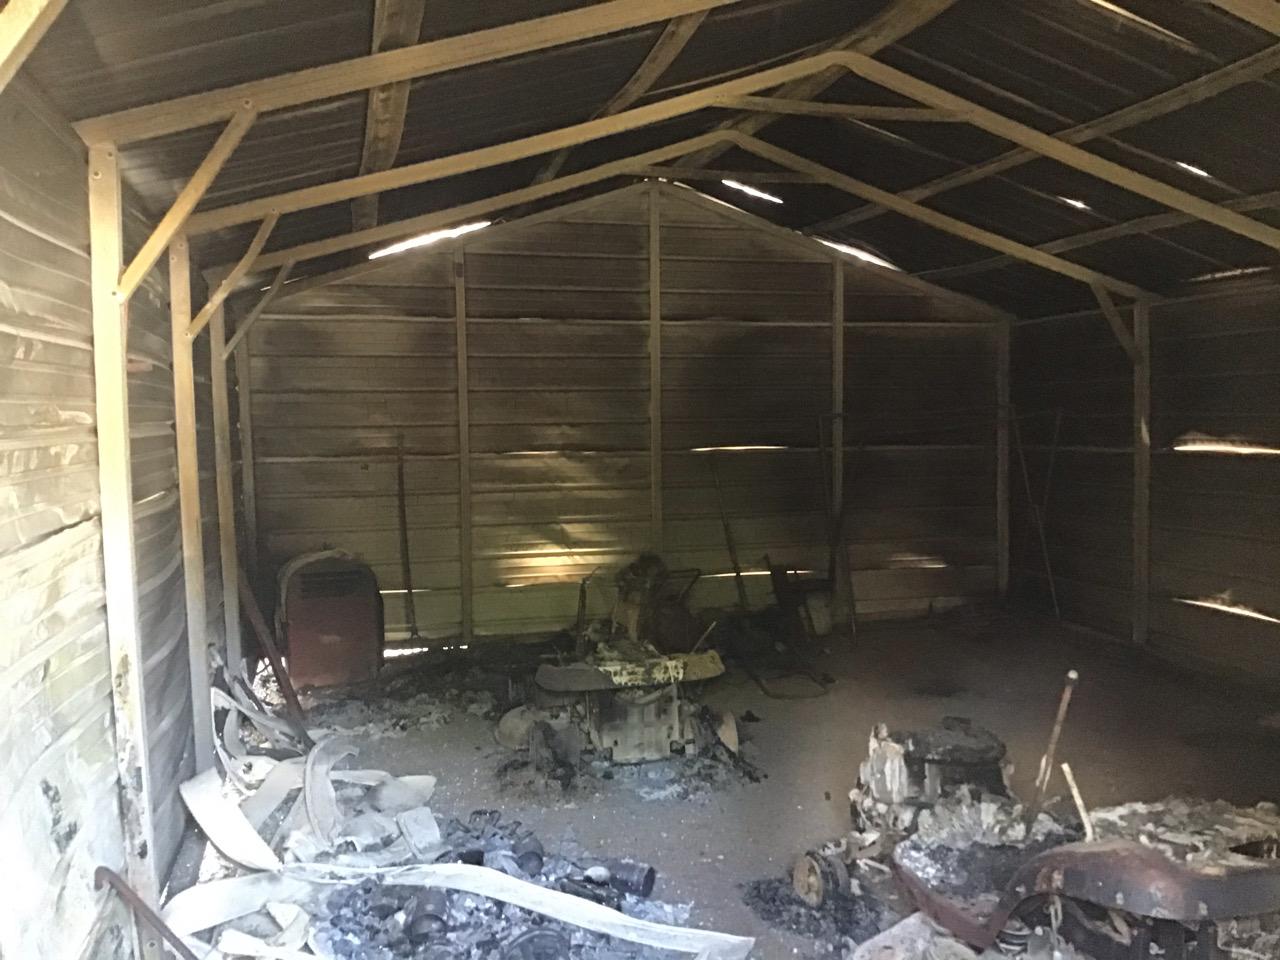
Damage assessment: destroyed